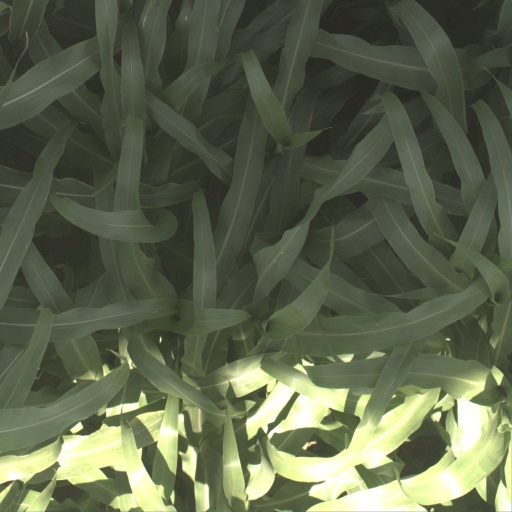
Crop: sorghum